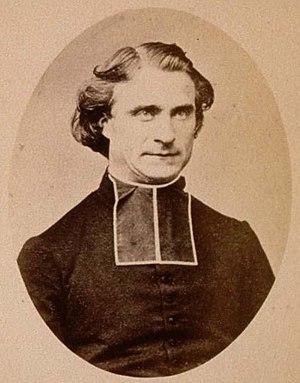
Photo de l'abbé Guthlin Aloyse, prêtre catholique
Aloïse Guthlin est né le 20 décembre 1828 à Folgensbourg et mort le 20 août 1878 à La Combe-de-Lancey, français et alsacien, prêtre catholique ordonné le 18 décembre 1852, théologien, écrivain, métaphysicien, défenseur du catholicisme libéral.